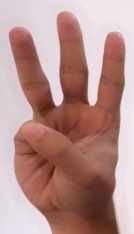
ASL sign: 6